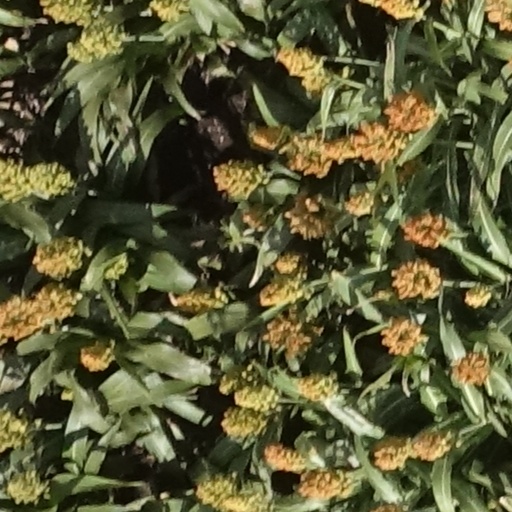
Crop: sorghum